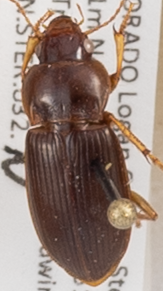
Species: Amara carinata
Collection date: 2014-06-24
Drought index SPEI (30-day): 0.71
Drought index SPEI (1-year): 0.54
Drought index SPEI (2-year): -1.01